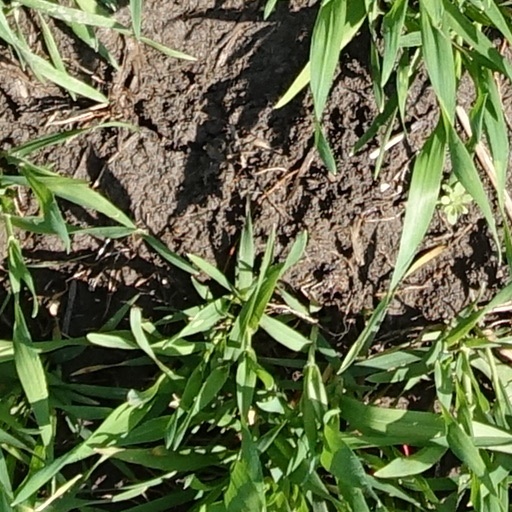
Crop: wheat